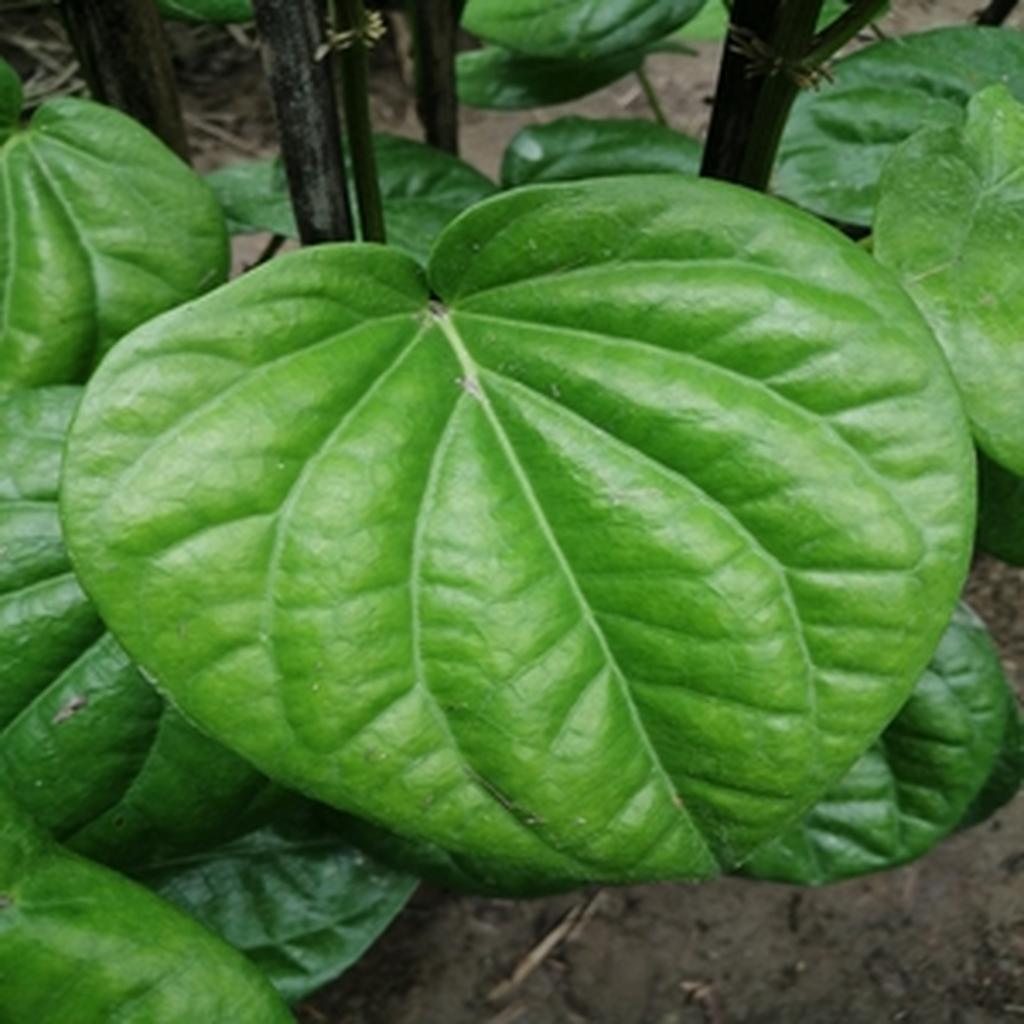
Label: Healthy_Leaf